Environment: real
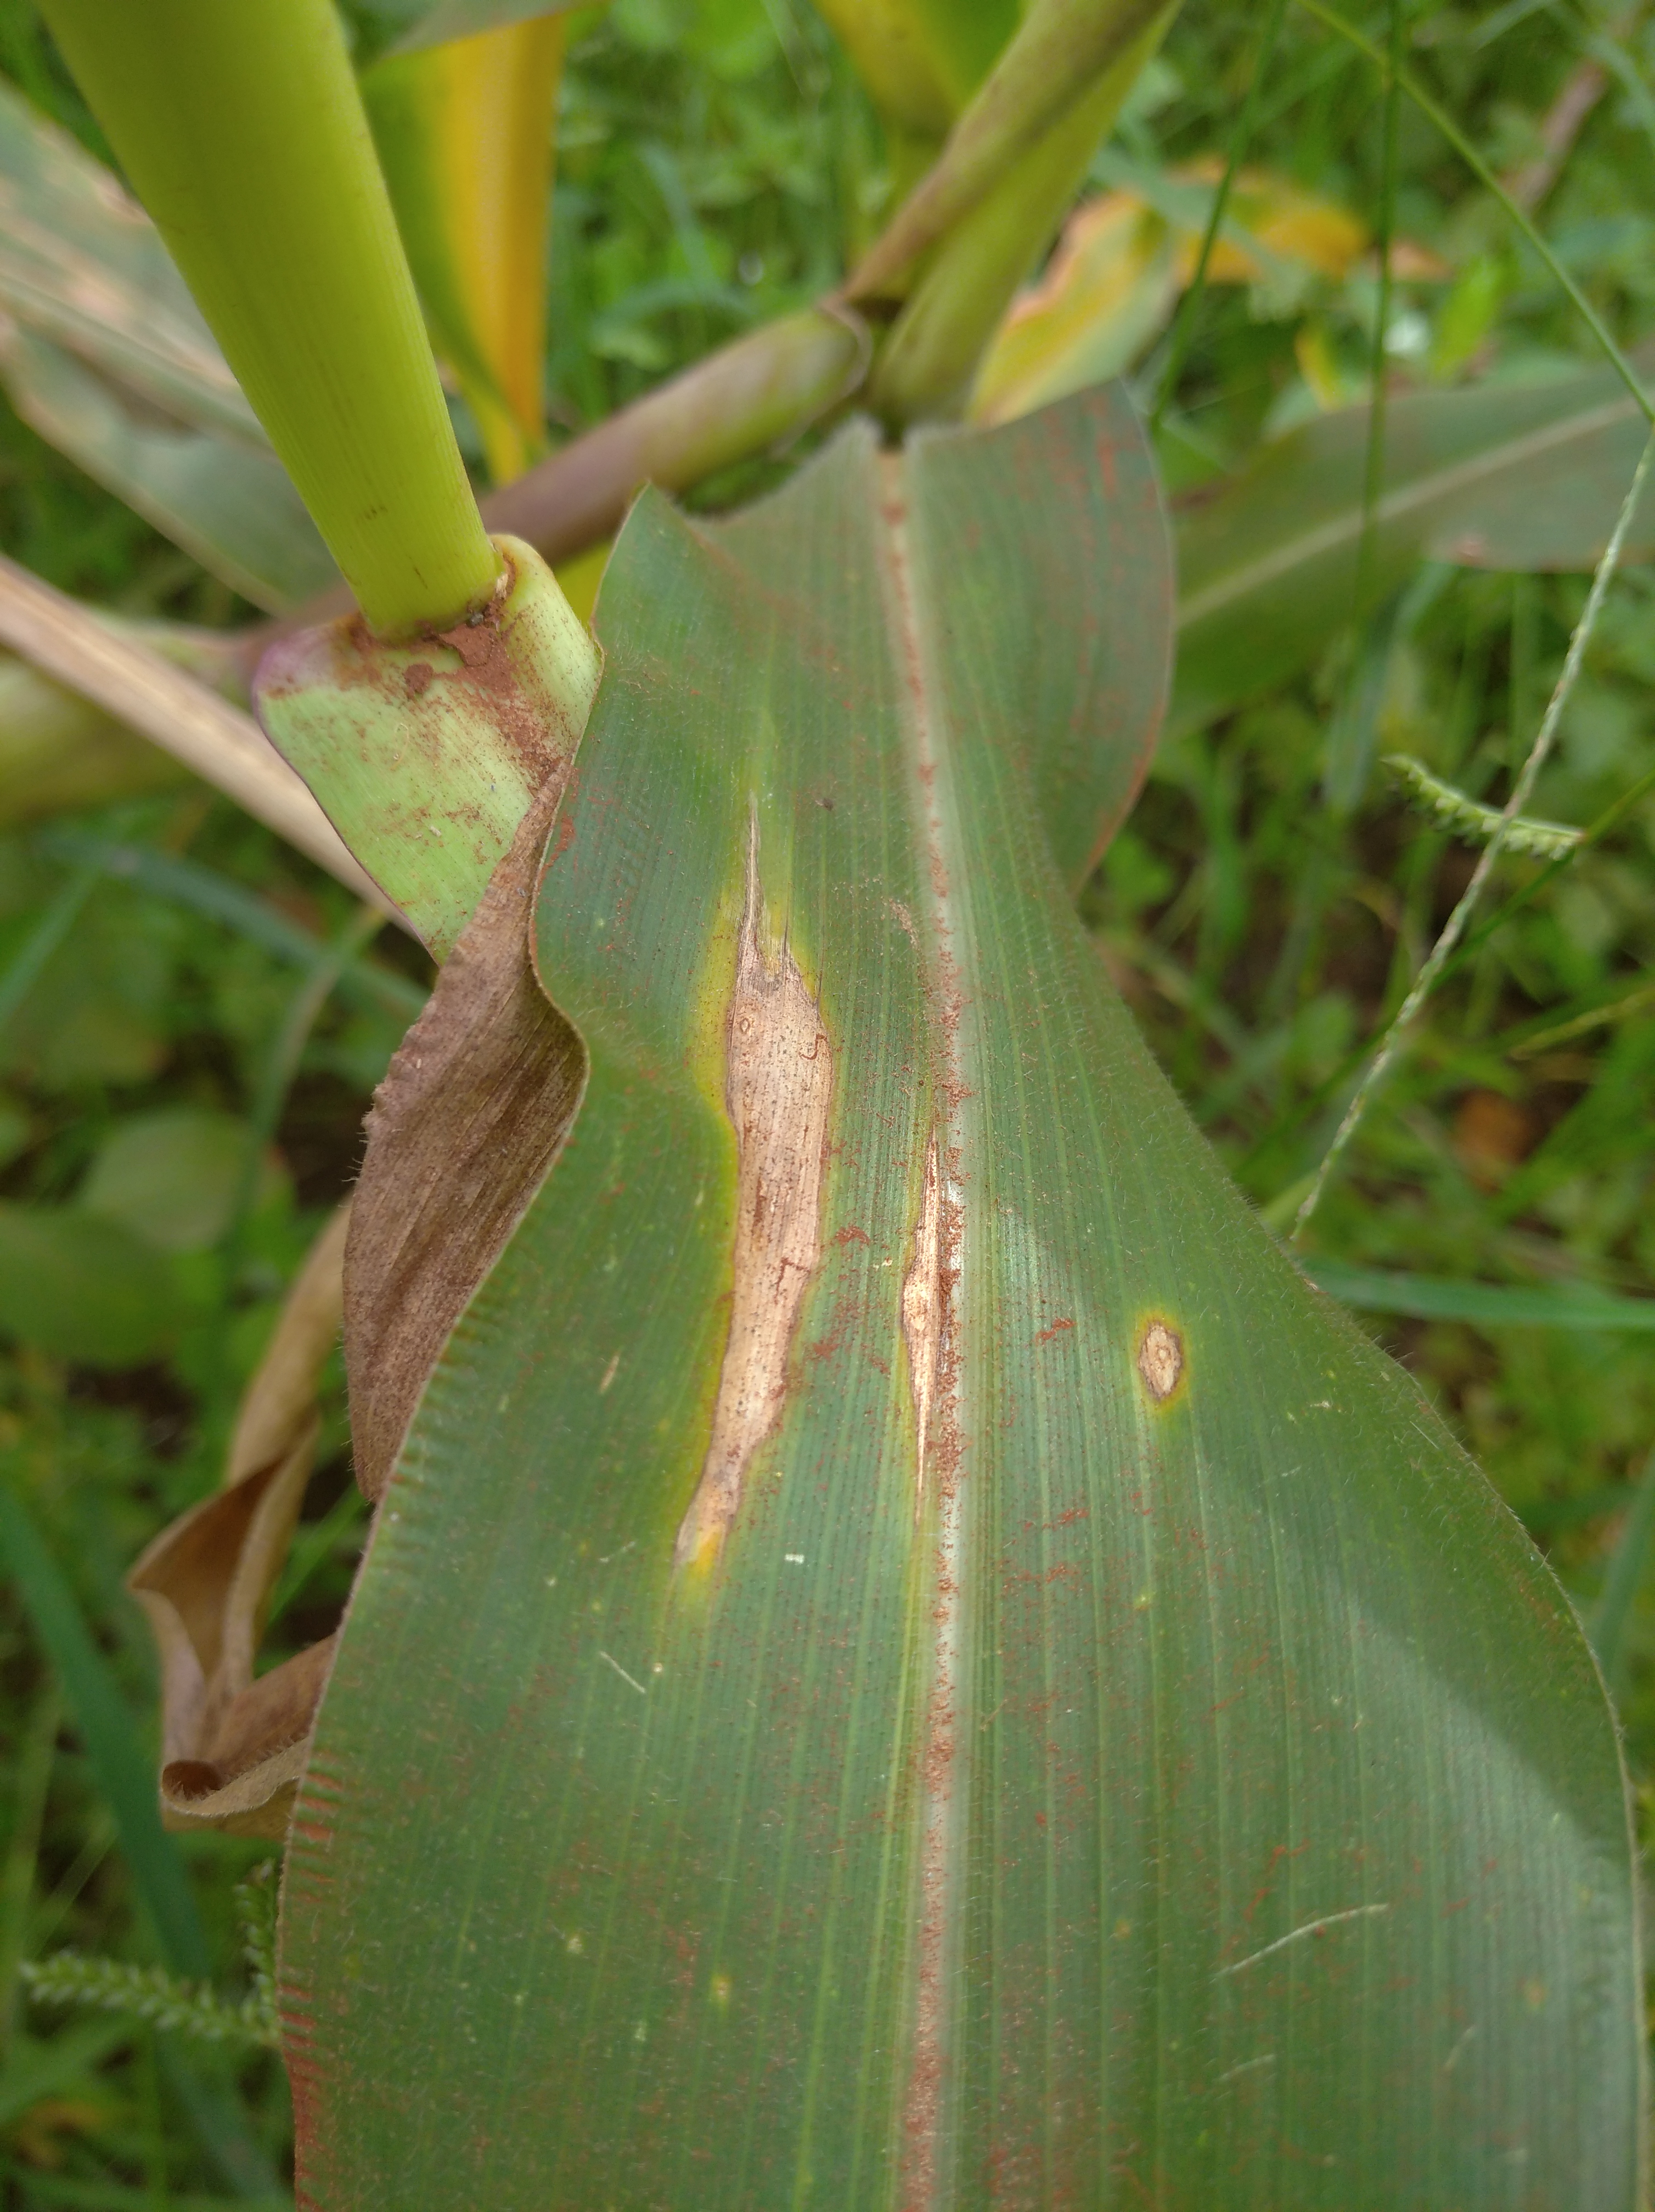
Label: northern_corn_leaf_blight